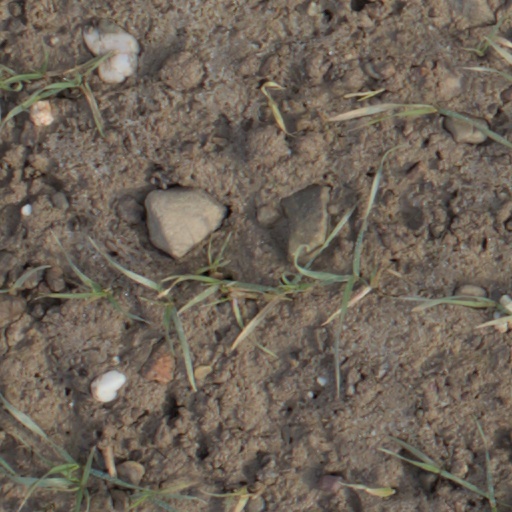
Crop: wheat